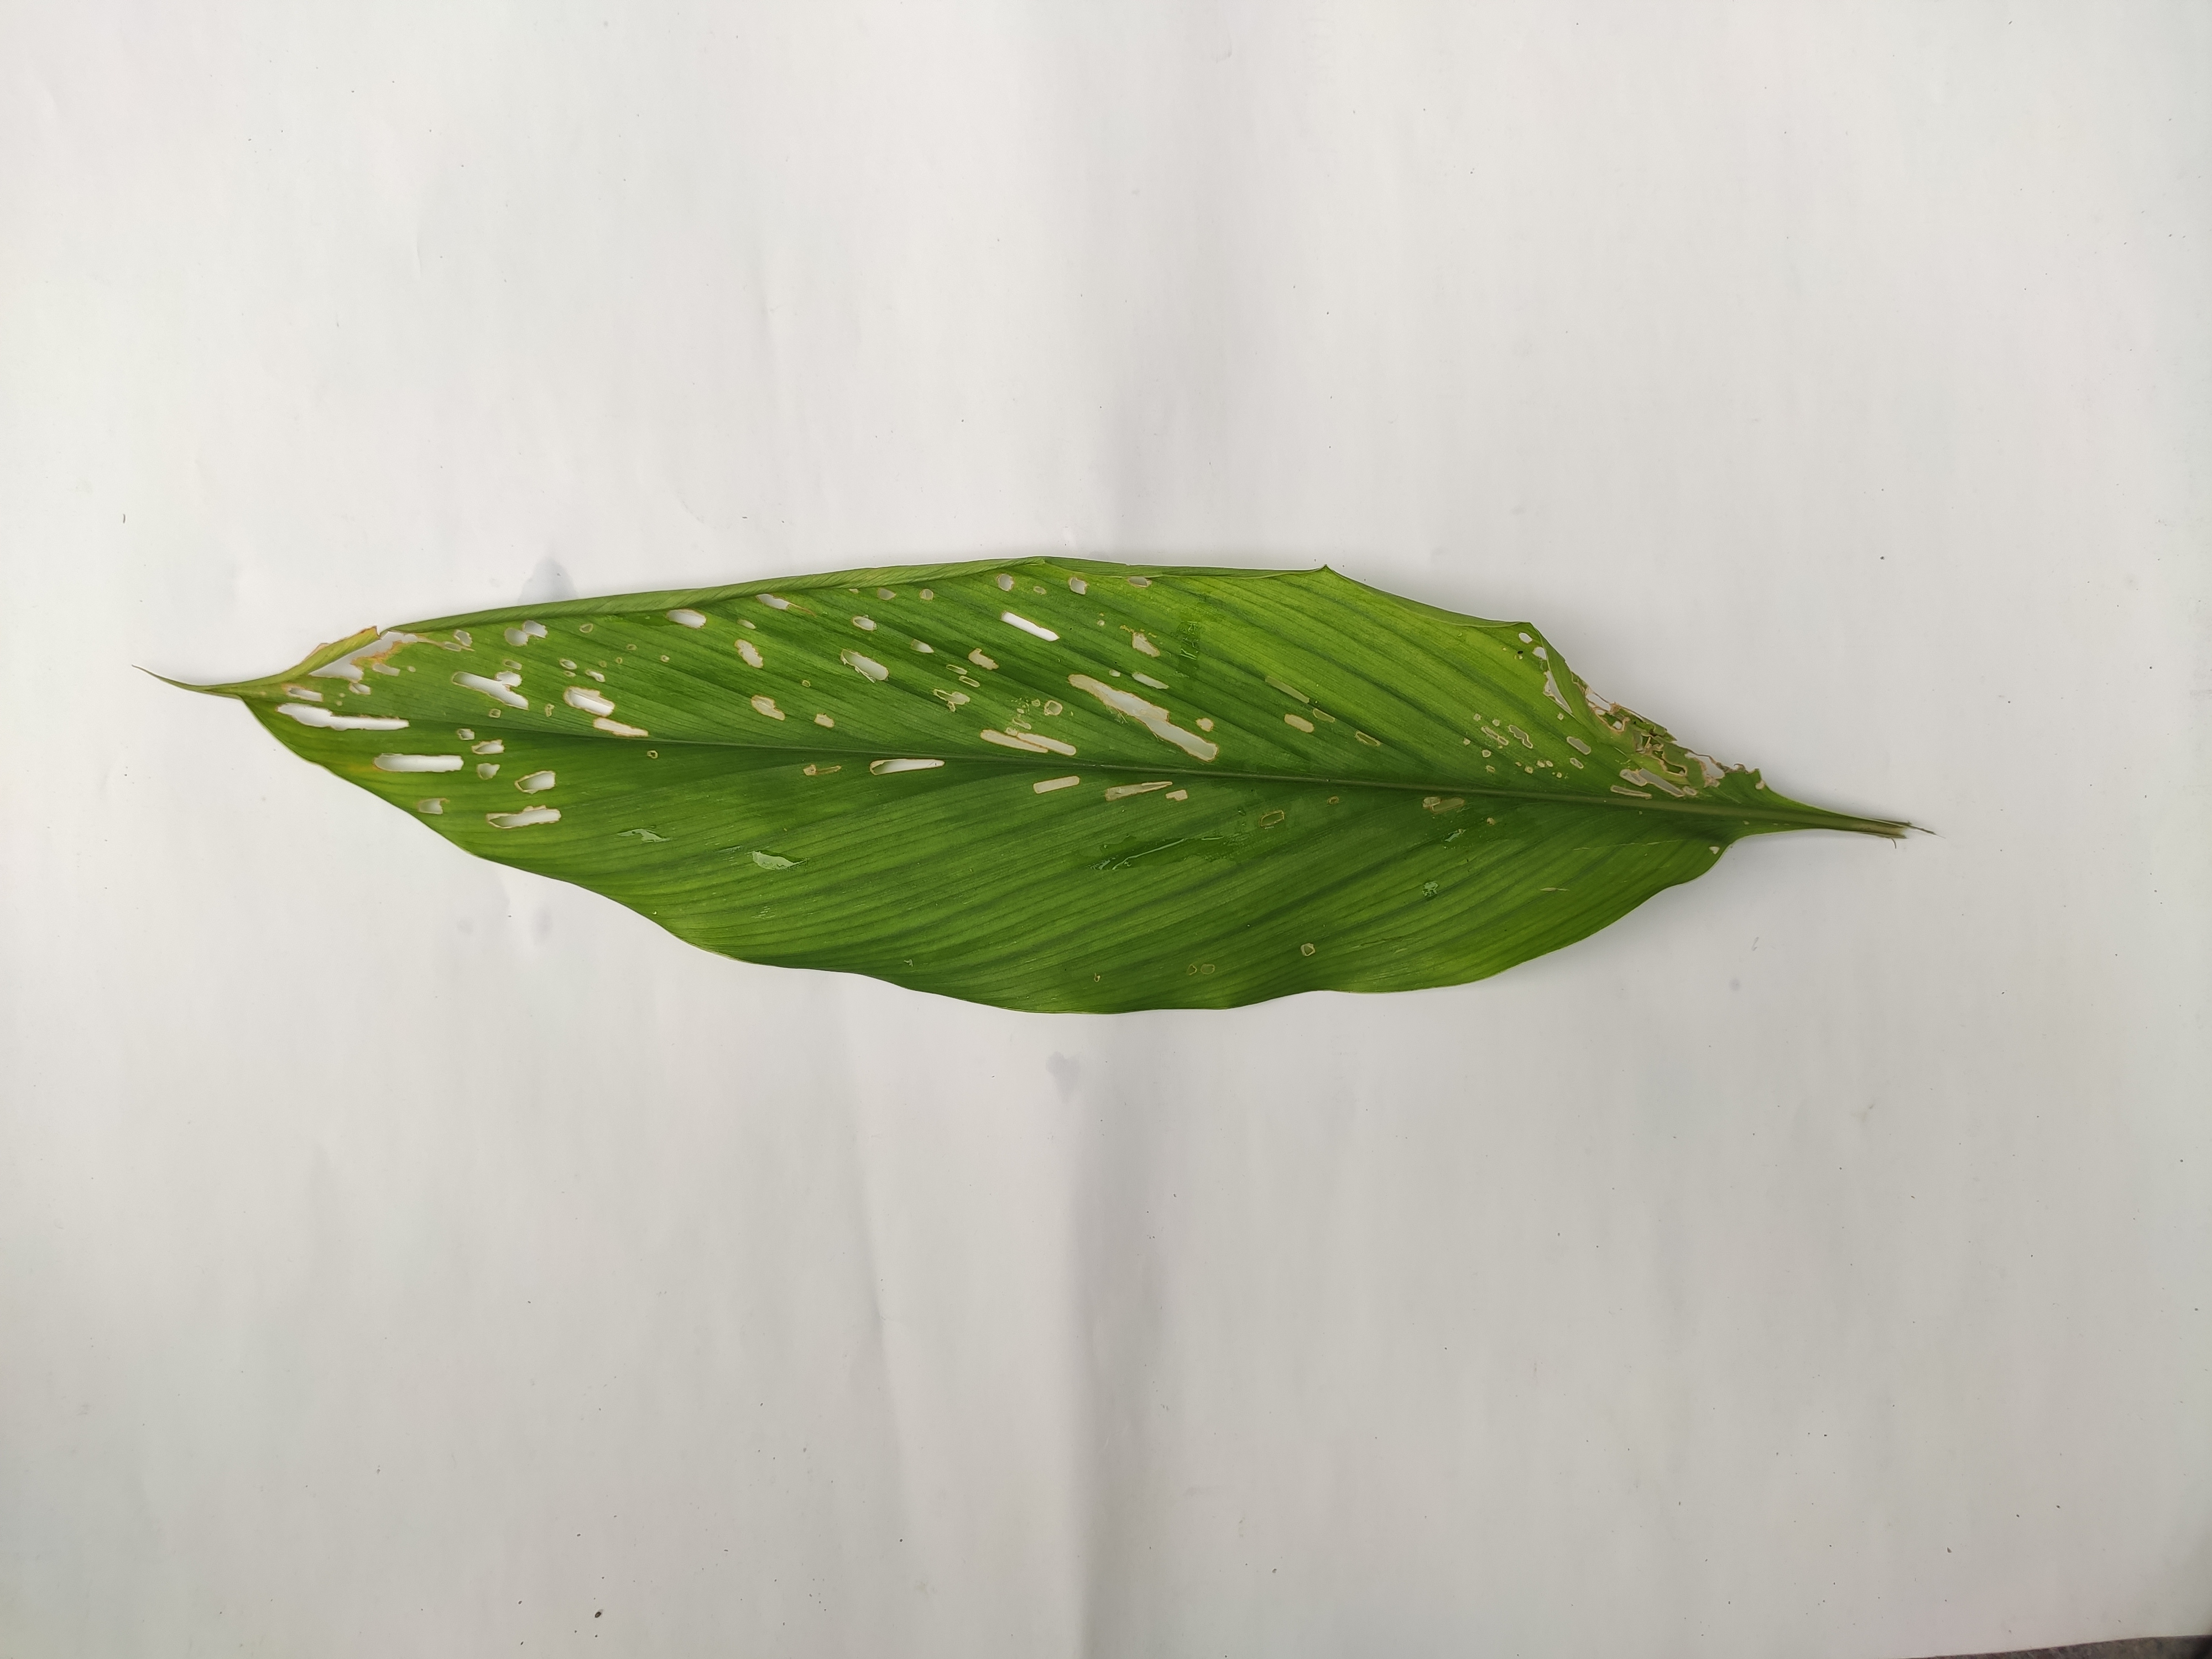
Label: Aphids_Disease